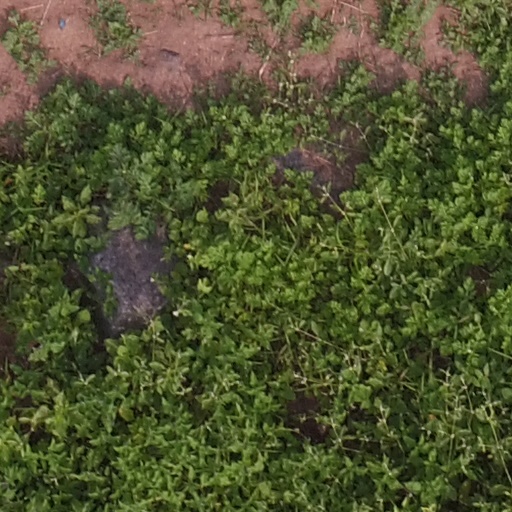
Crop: maize; corn